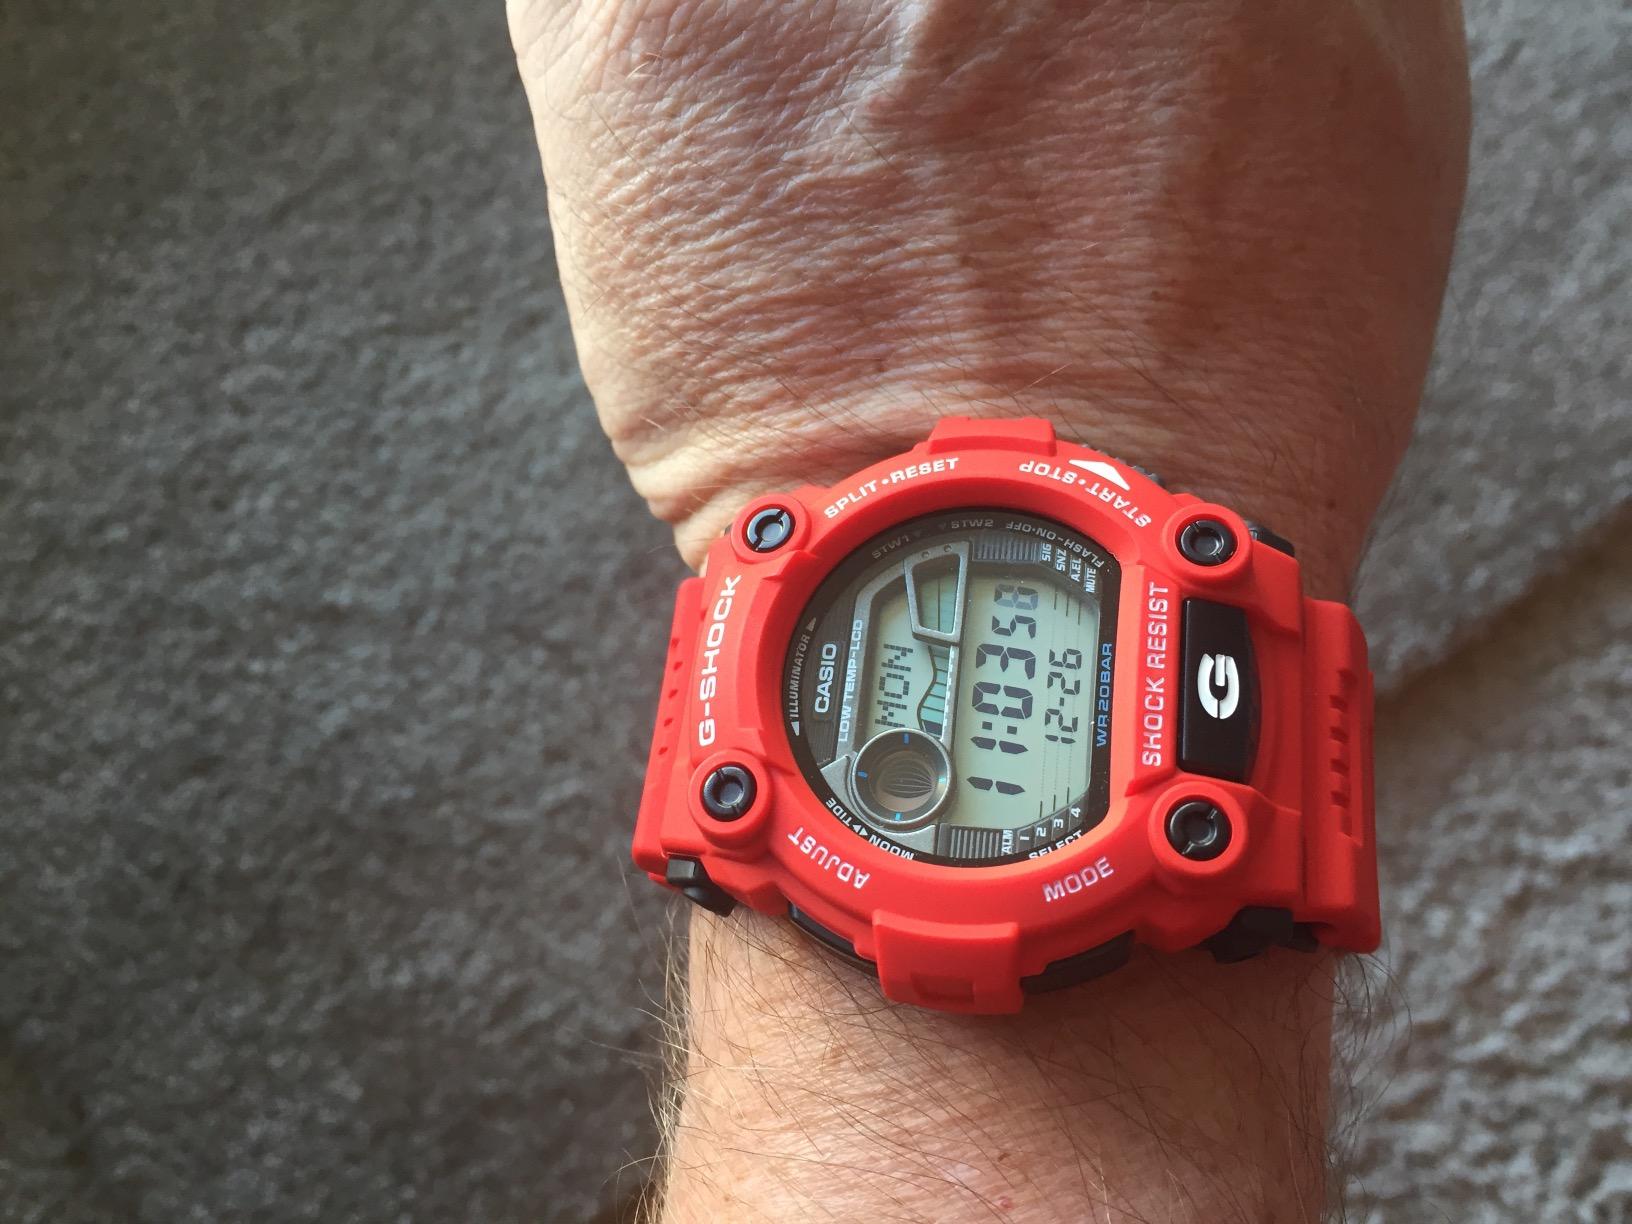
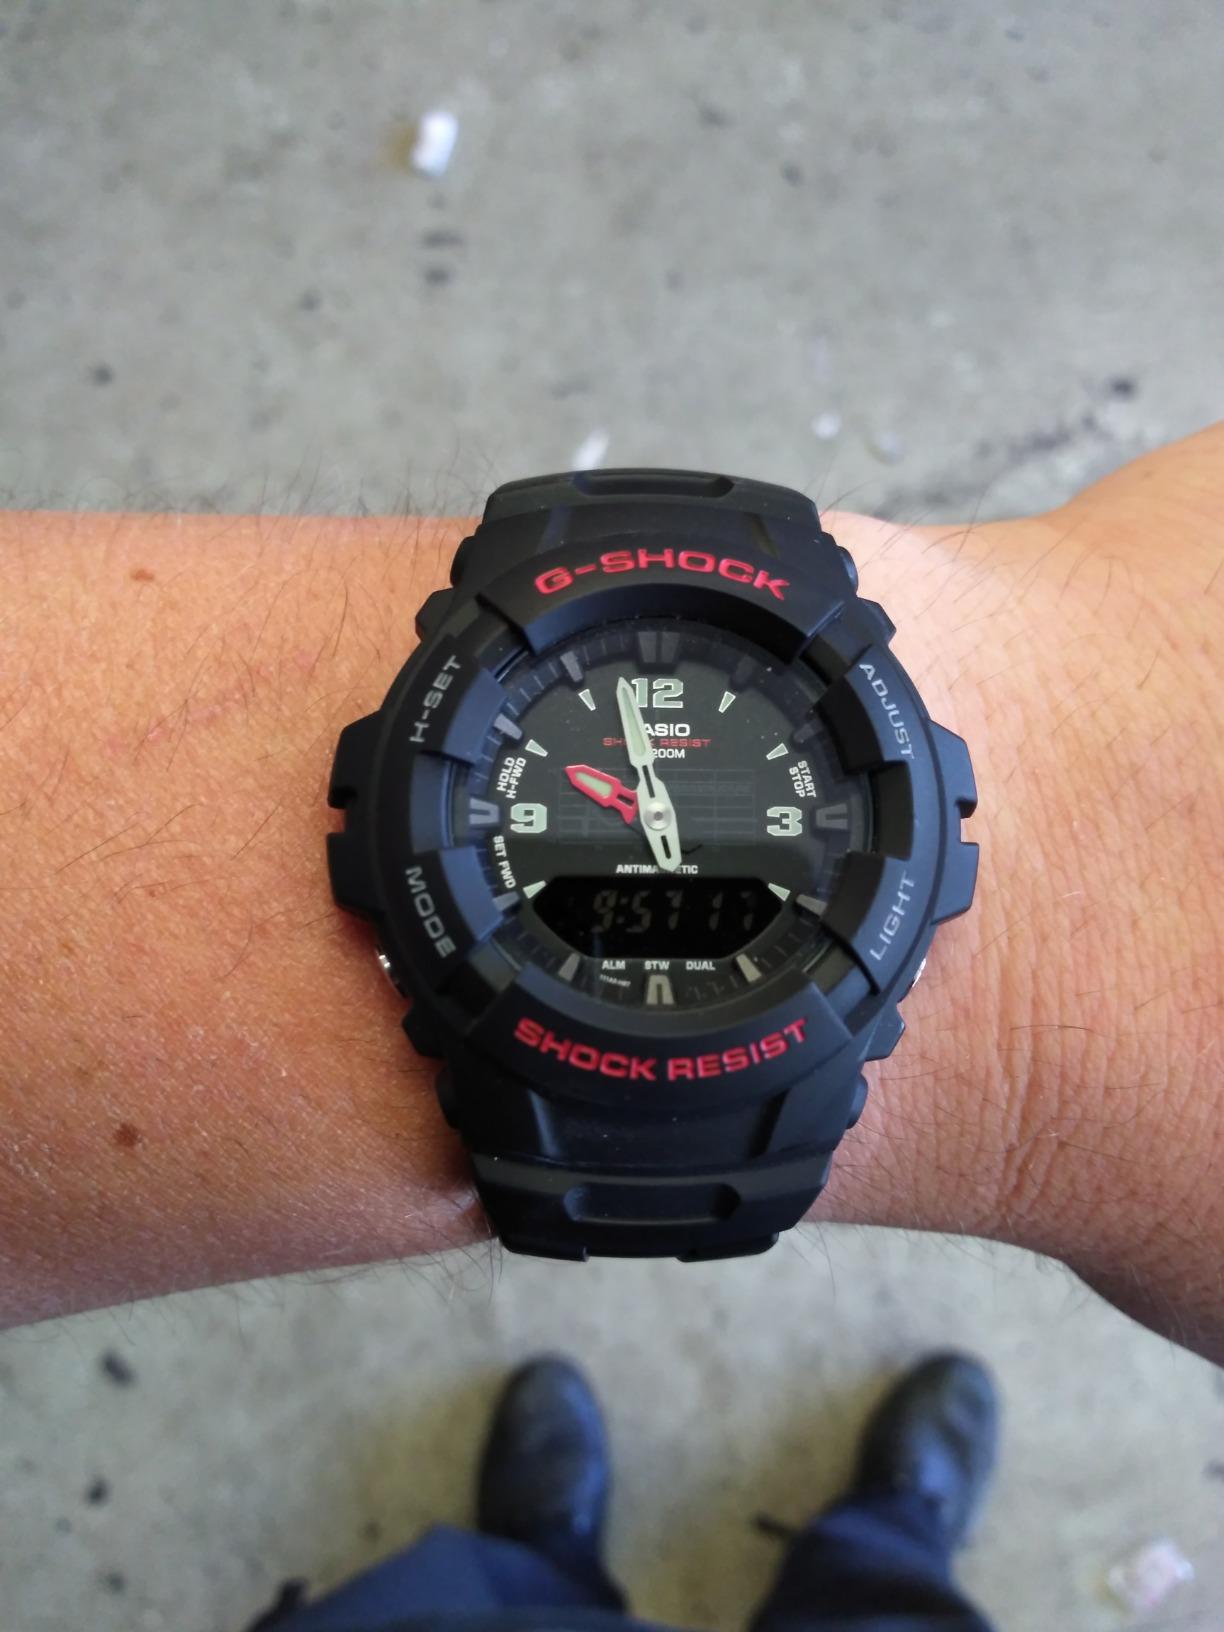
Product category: accessories_watch
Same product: no